Muriel Moody

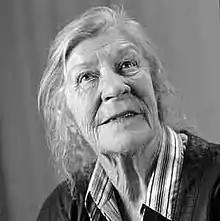
Moody in 1988

Muriel Carrick Moody ( Wilson, 18 March 1907 – 24 December 1991) was a New Zealand commercial artist, welfare worker, sculptor and potter.